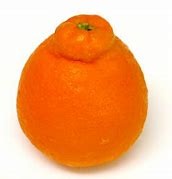
Label: mandarine